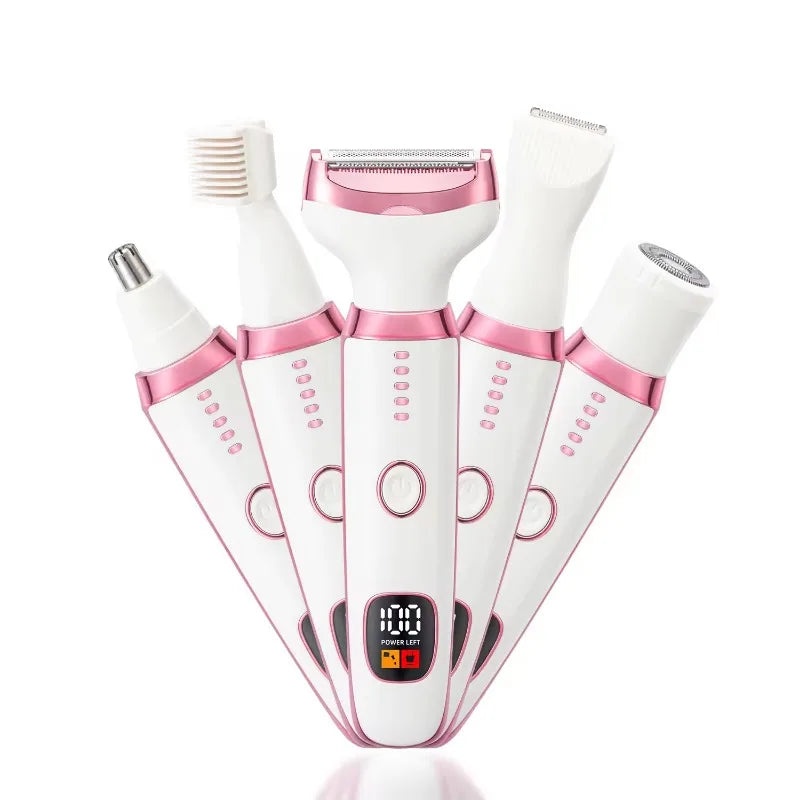
Electric Razor for Women 5 in 1 Rechargeable Painless Body Razors and Facial Hair Remover for Bikini Leg Body Face Underarm
【5-in-1 Electric Shaver】: 5-1 Women's epilator is suitable for daily use, keeps up with hair growth and leaves hair smooth, specially designed for use on eyebrows, upper and lower lip, cheeks, chin and neck. Suitable for peach fuzz or fine hair. Use a slow circular motion to achieve results. 【Skin-friendly】: It has been proven safe for all women with hypoallergenic skin. You can finally say goodbye to bumps and goosebumps caused by shaving and plucking. It gently removes unwanted hair without pulling and is painless. 【Portable and Rechargeable】: This portable rechargeable women's shaver has a sleek, slim body that's easy to hold and fits conveniently in your purse or suitcase.The battery display lets you not worry about running out of power. 【Waterproof and easy to clean】: The 5 replaceable heads of the are made of stainless steel and can be disassembled and rinsed out with water; while any hair left inside the appliance should be gently cleaned out with the included brush. And you can trim hair in multiple locations at once, saving you time on busy workdays. 【Great Gift】: Whether it's a birthday, Valentine's Day, Mother's Day, Christmas or any other special holiday, this is the perfect women's razor for the intimate area! This is a stylish and practical gift that any woman will love. It is versatile and powerful and will surely impress you. Give her a smooth and precise beauty treatment with this ladies facial epilator. This is the perfect gift for her!
Category: Health & Beauty > Personal Care > Shaving & Grooming > Hair Removal > Epilators